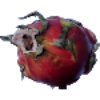
Label: Pitahaya Red 1